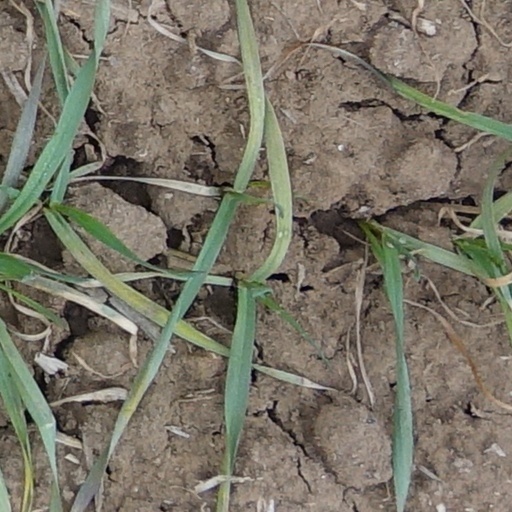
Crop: wheat